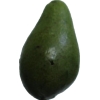
Label: green_avocado